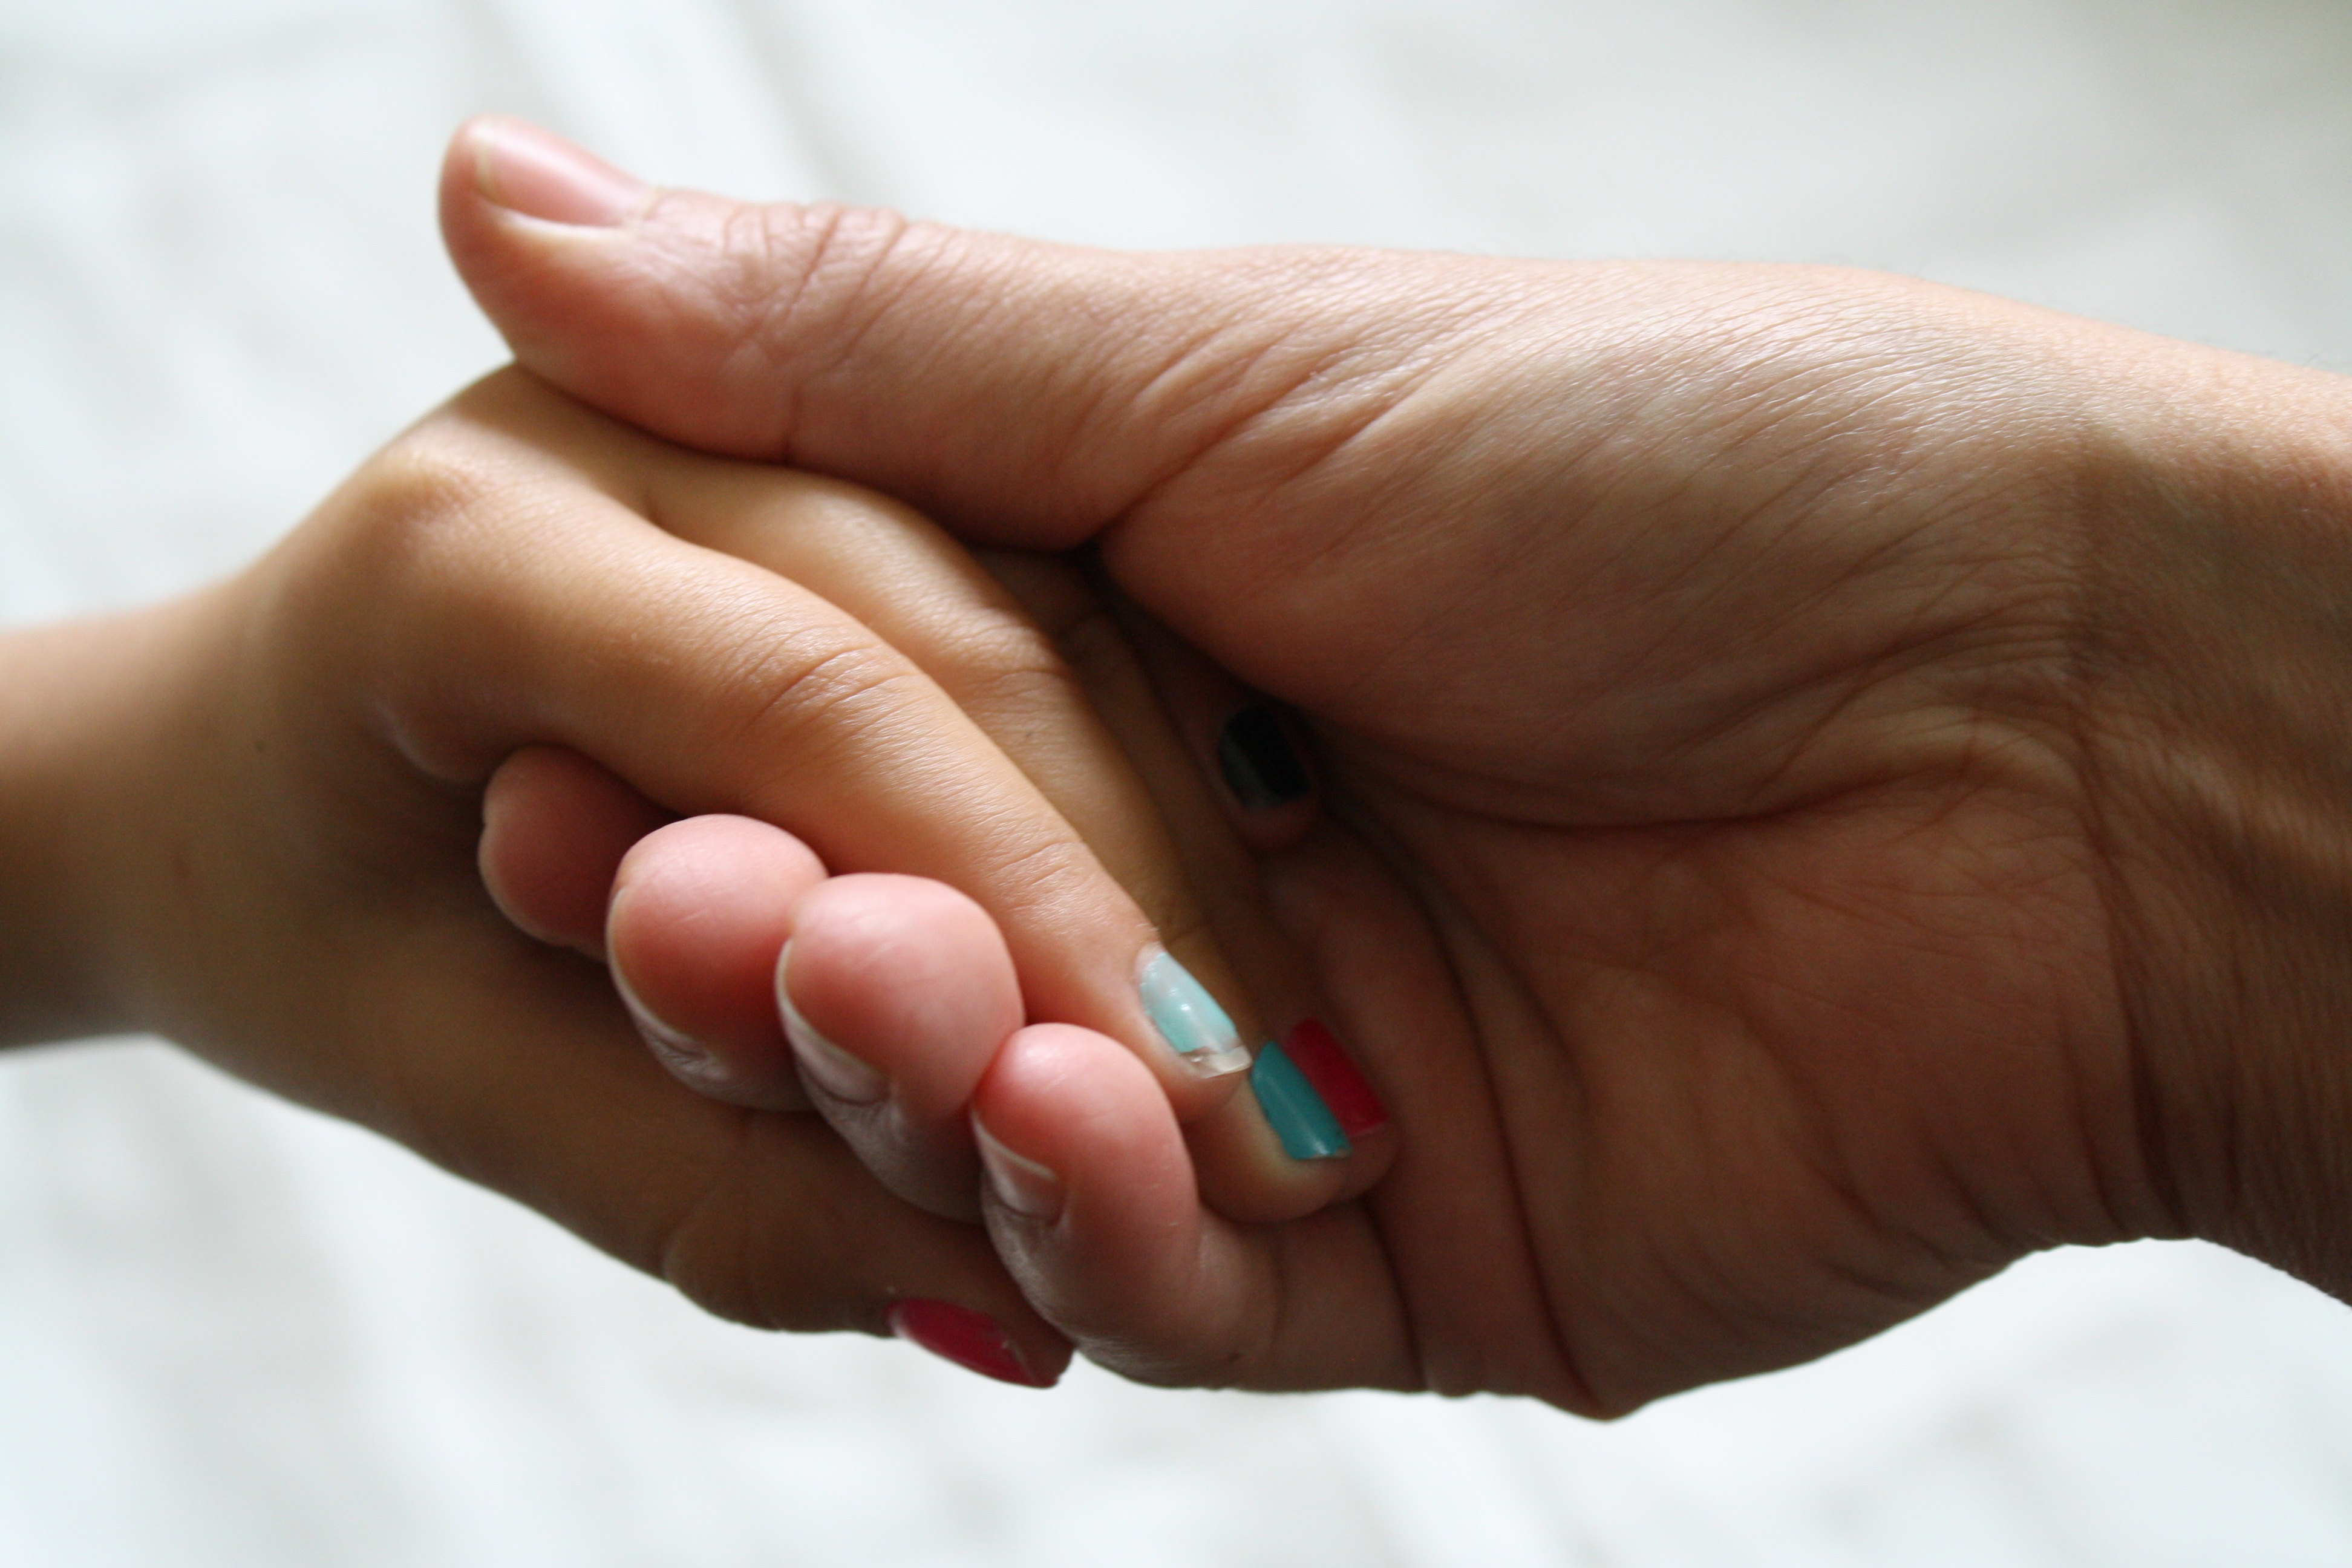
hand, girl, female, leg, love, finger, child, together, arm, nail, childhood, smile, parent, holding hands, mouth, close up, human body, mother, happy, happiness, relationship, infant, eye, skin, nails, organ, togetherness, thumb, in love, happy family, sense, hands together, mother daughter, raising children